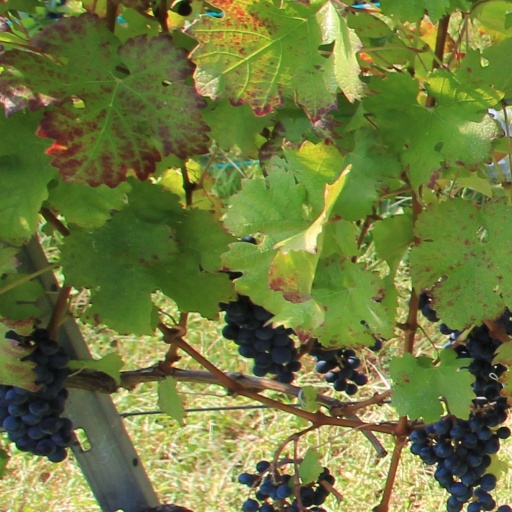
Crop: grape